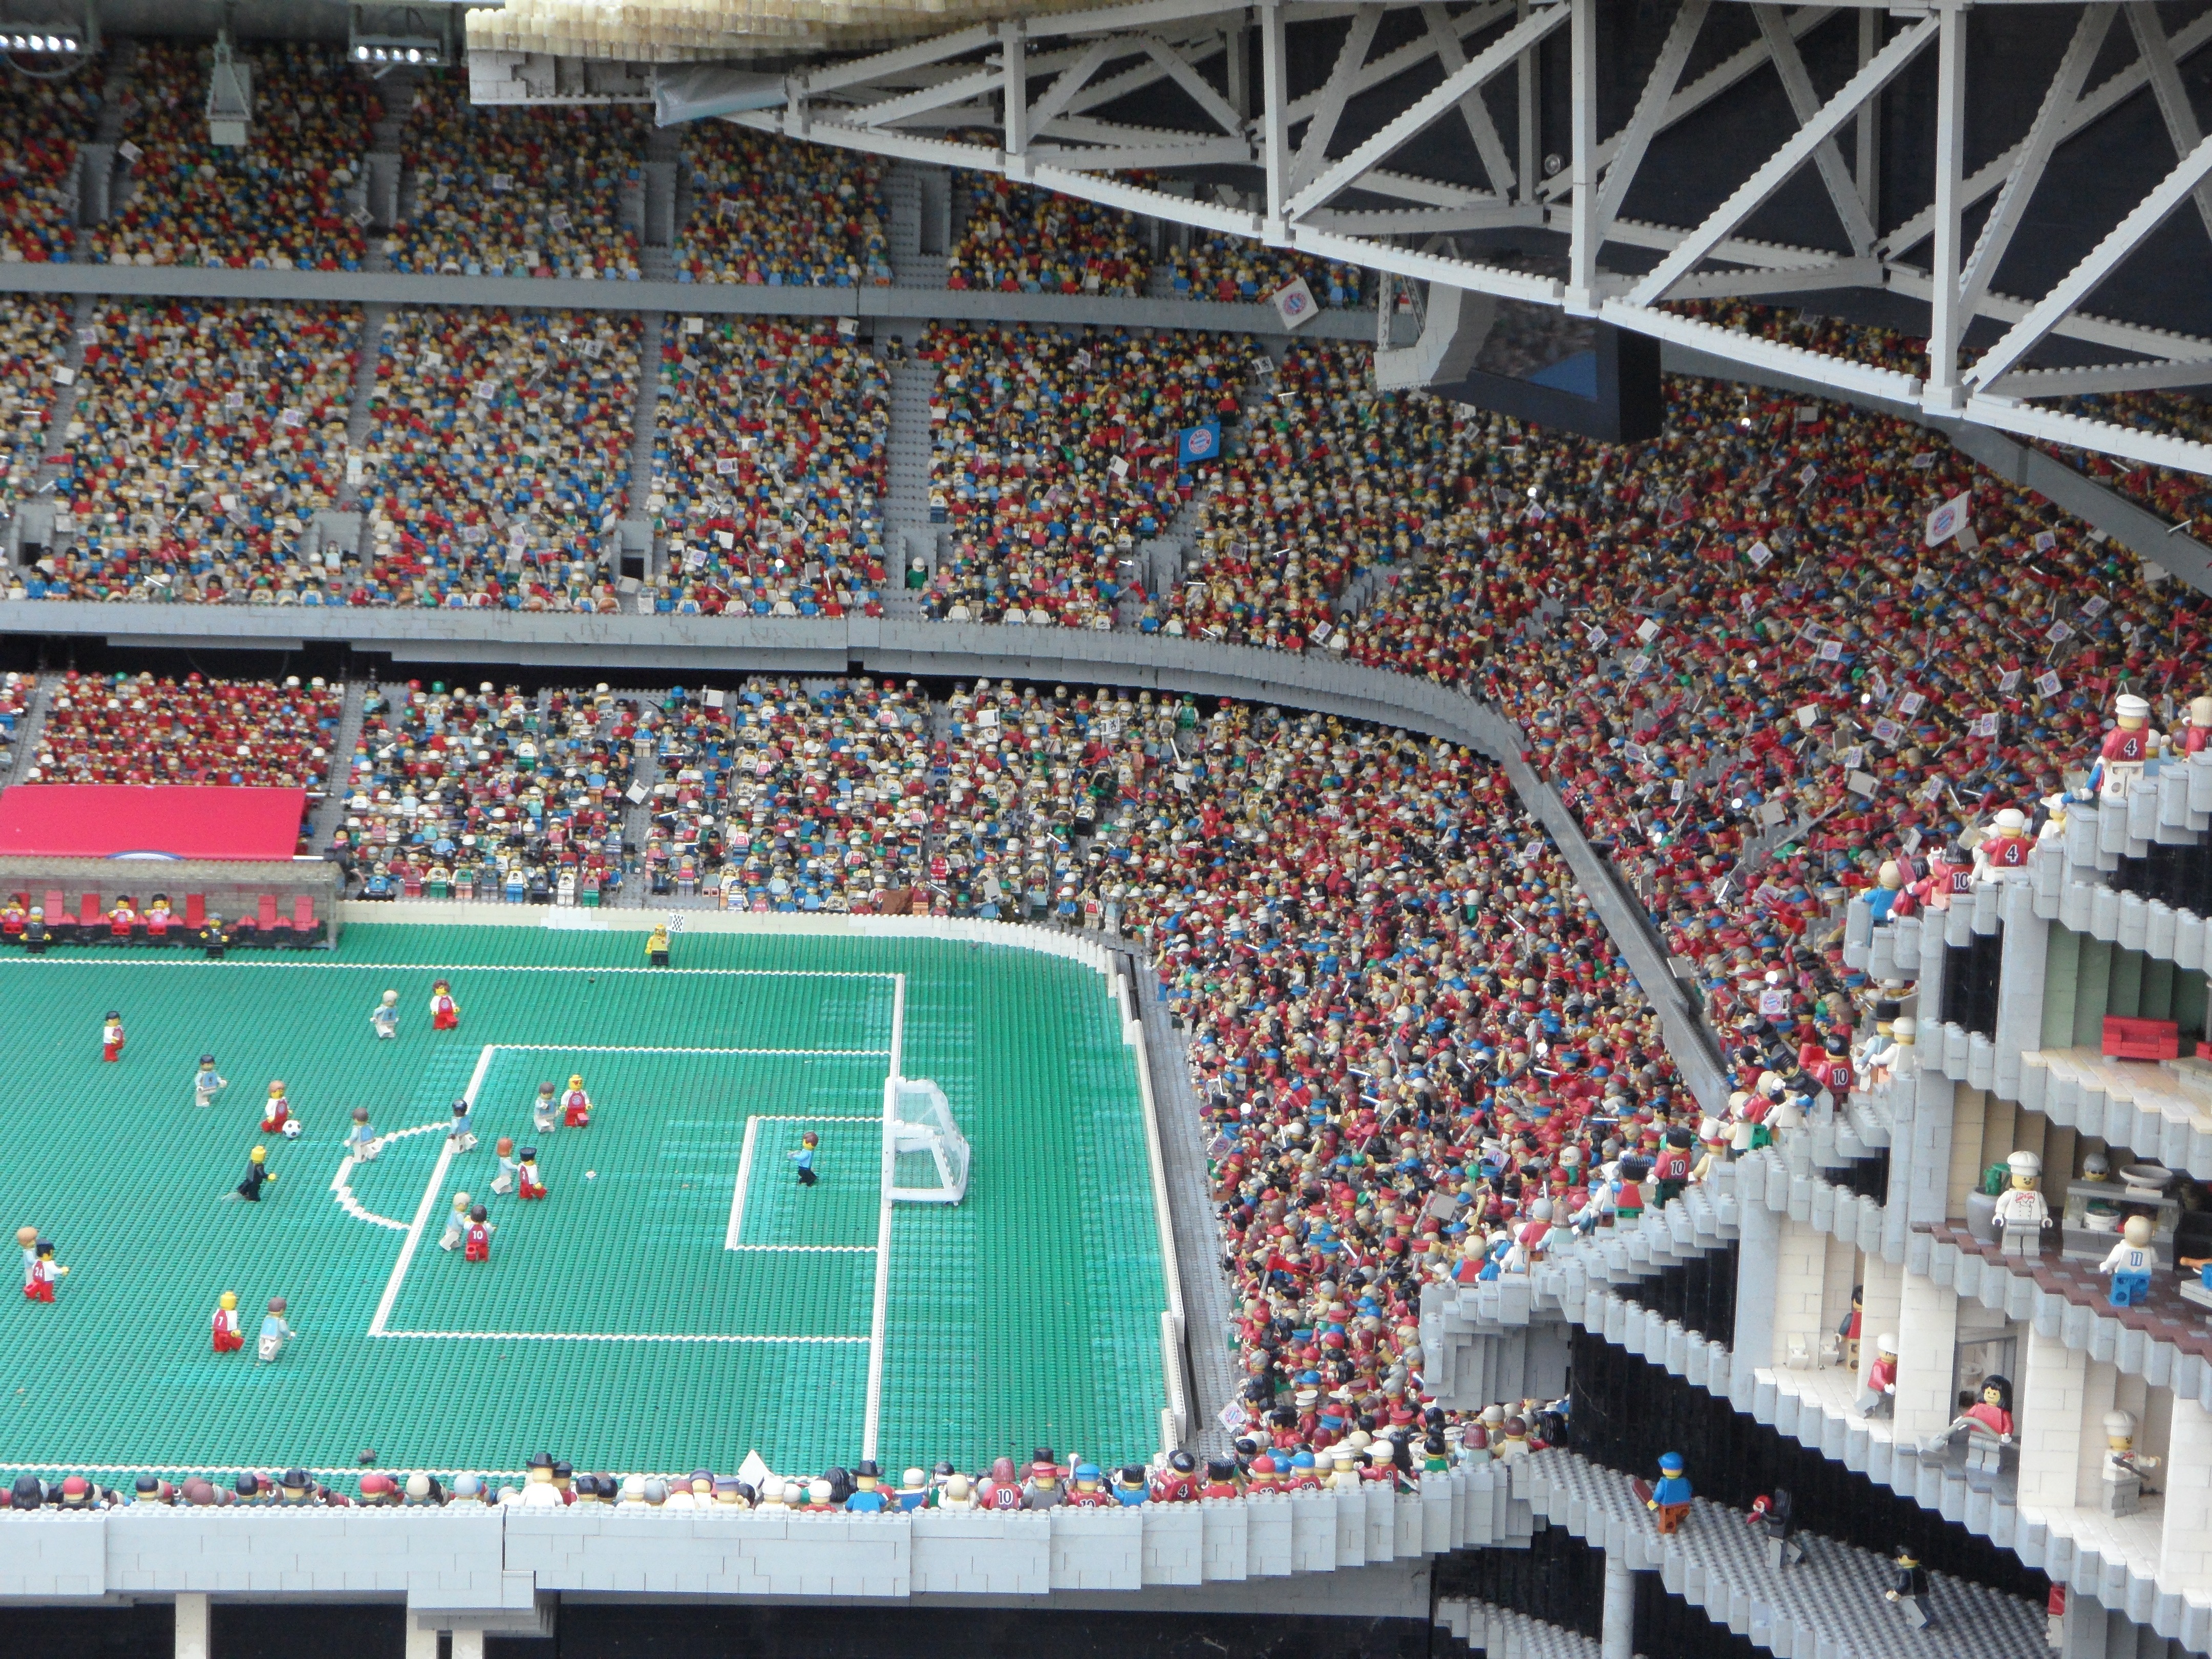
structure, football, stadium, baseball field, children, arena, toys, lego, race track, football stadium, legoland, football match, playing field, viewers, lego blocks, building blocks, allianz arena, reconstructed, baseball park, legomaennchen, geographical feature, luxury vehicle, sport venue, soccer specific stadium, arena football, bavaria munich, grandstands, patterned after